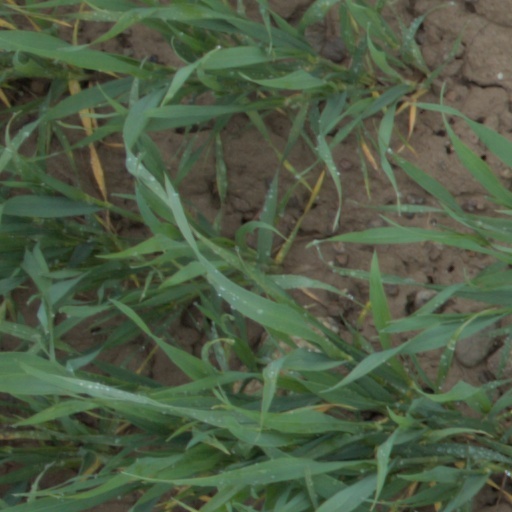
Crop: wheat